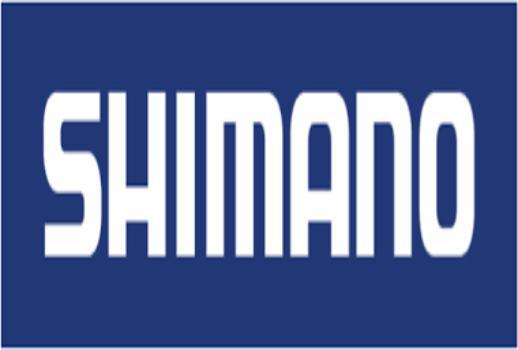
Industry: Others